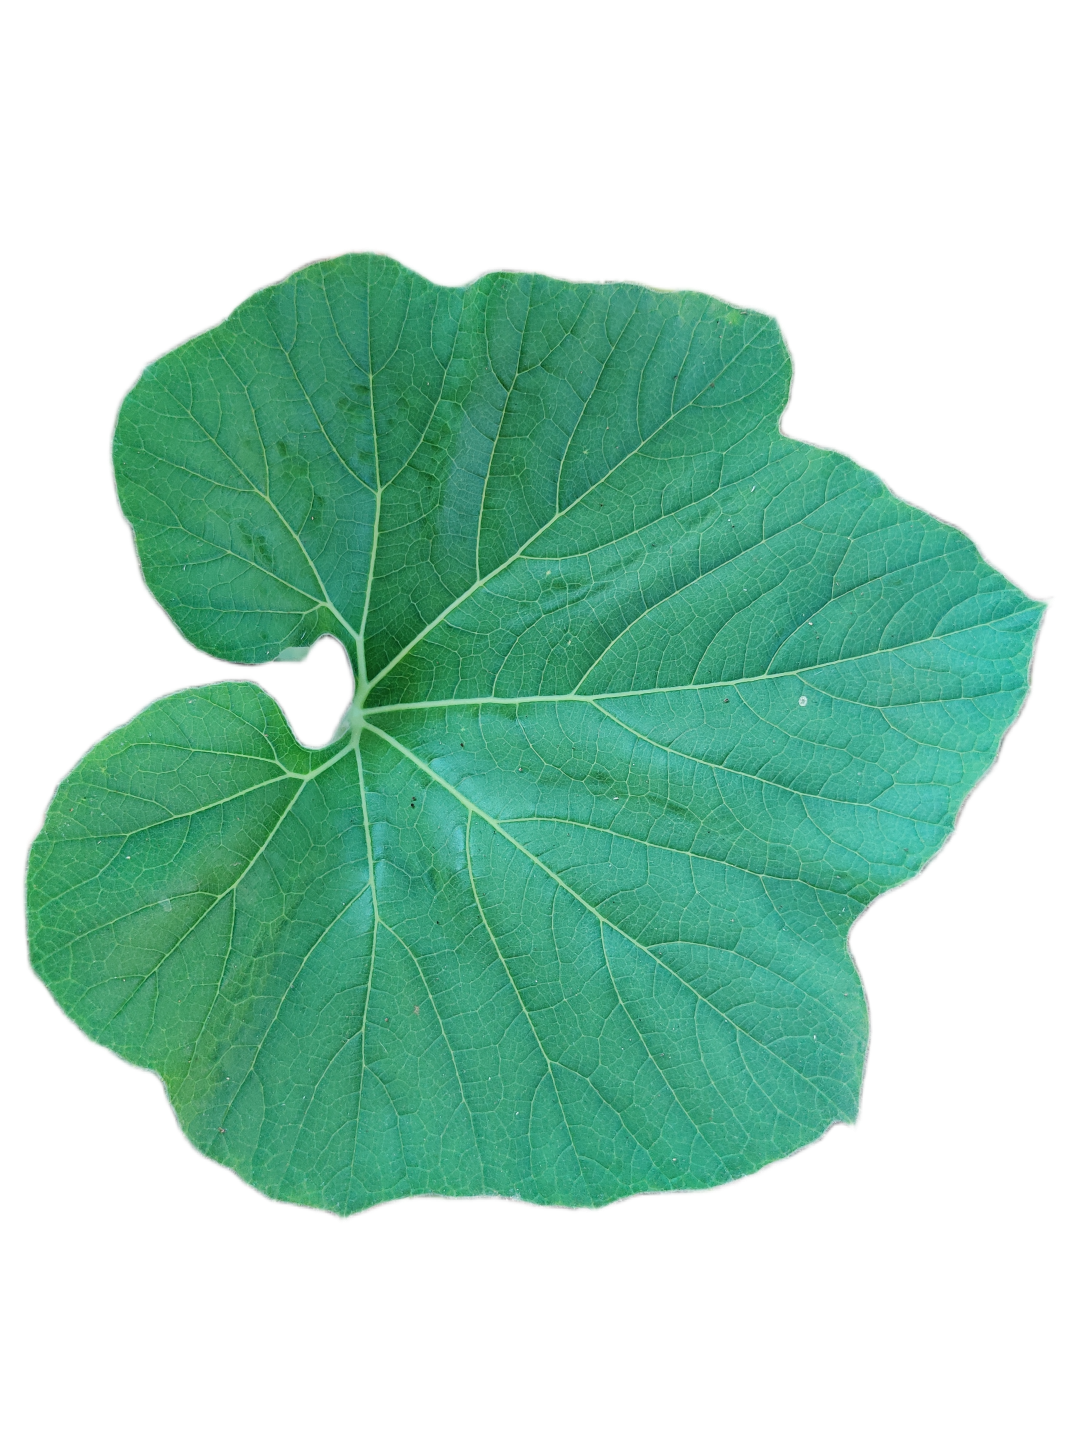
Crop: Bottle Gourd
Label: Healthy